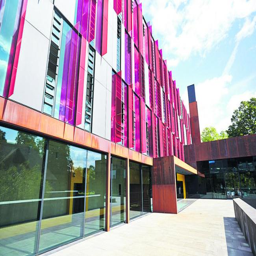
the exterior of the new building